Dupont Circle

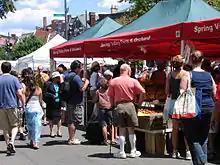
Dupont Circle Farmers Market occurs year-round on Sunday mornings

The neighborhood declined after World War II and particularly after the 1968 riots, but began to enjoy a resurgence in the 1970s, fueled by urban pioneers seeking an alternative lifestyle. The neighborhood took on a bohemian feel and became popular among the gay and lesbian community. Along with The Castro in San Francisco, Hillcrest in San Diego, Greenwich Village in New York City, Boystown in Chicago, Oak Lawn in Dallas, Montrose in Houston, and West Hollywood in Los Angeles, Dupont Circle is considered a historic locale in the development of American gay identity. D.C.'s first gay bookstore, Lambda Rising, opened in 1974 and gained notoriety nationwide. In 1975, the store ran the world's first gay-oriented television commercial.